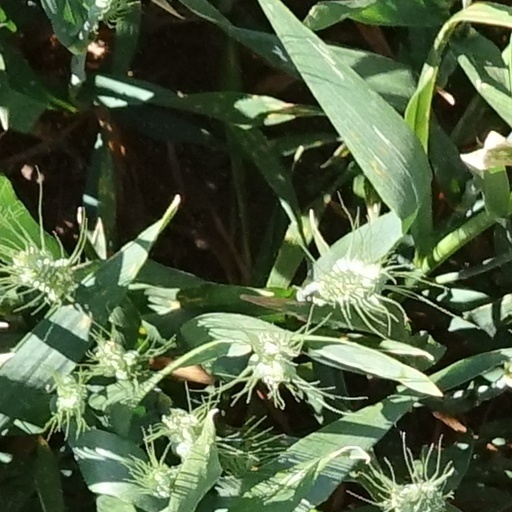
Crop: wheat